Joe Nickell

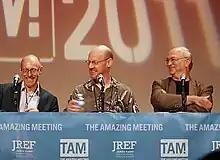
Joe Nickell (right) during TAM9 in 2011, with Richard Wiseman and Phil Plait

Nickell worked professionally as a stage magician, carnival pitchman, private detective, blackjack dealer, riverboat manager, university instructor, author, and paranormal investigator, and he lists more than 1,000 personae on his website. Since the early 1980s, he has researched, written, co-authored, and edited books in many genres.